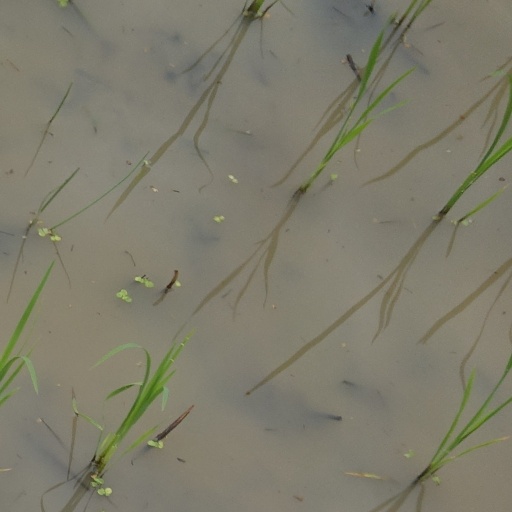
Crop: rice